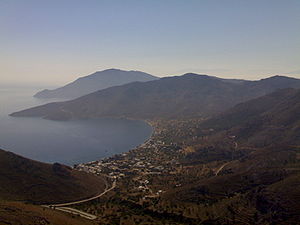
Tilos
Udsigt over Tilos
Tilos er en ø i Grækenland, nordvest for Rhodos mellem Rhodos og Kos. Tilos tilhører den dodekanesiske øgruppe.